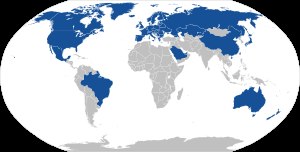
Apple Pay / Tilgængelighed
Lande hvor Apple Pay er tilgængeligt (fra den 4. August 2018) - Mørkeblå: Tilgængelige \  Lyseblå: kommer senere
Apple Pay er en digital pung samt en mobilbetalingstjeneste udviklet af Apple. Tjenesten lader brugere foretage betalinger ved brug af iPhone 6, iPhone 6 Plus, iPhone SE og senere modeller, Apple Watch-kompatible enheder, iPad Air 2, iPad Pro, iPad Mini 3 og senere modeller samt Mac-computere. Apple Pay kræver ikke Apple Pay-specifikke kontaktløse betalingsterminaler, men arbejder sammen med eksisterende kontaktløse terminaler.